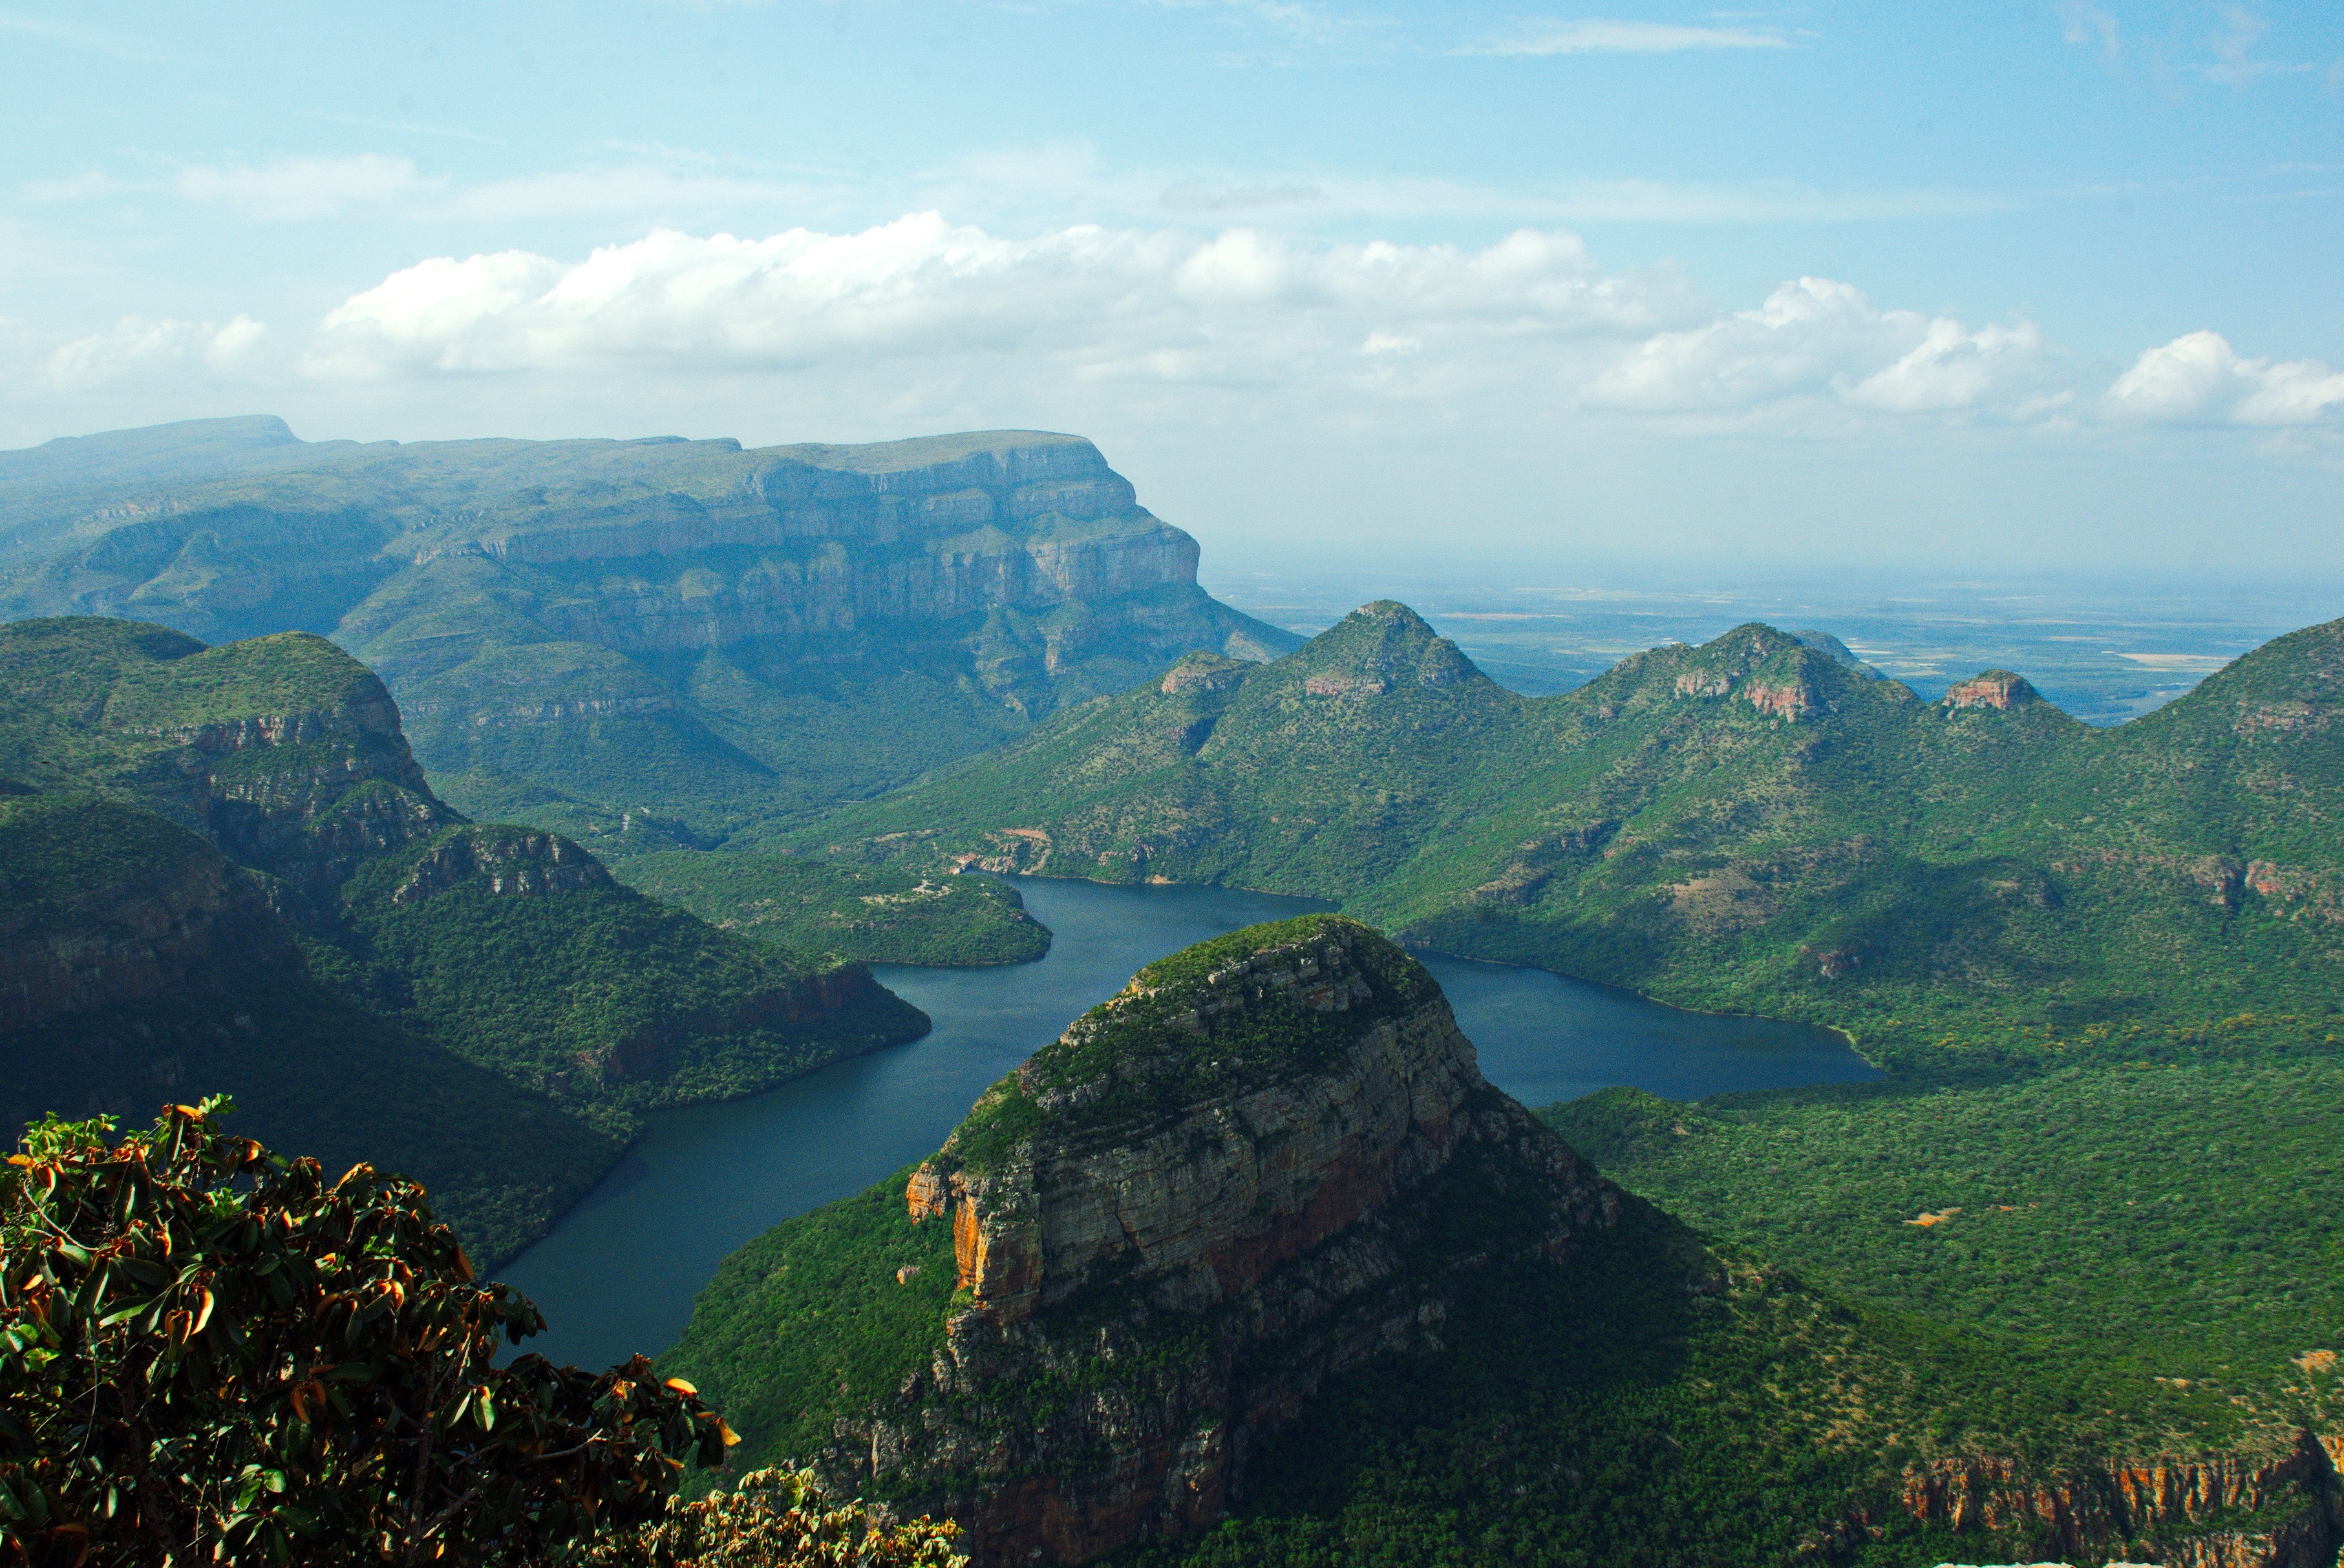
landscape, sea, coast, nature, mountain, hill, lake, mountain range, cliff, terrain, ravine, plateau, south africa, landform, aerial photography, drakensberg, geographical feature, mountainous landforms